History of Marrakesh

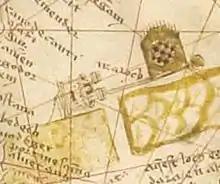
Depiction of Marrakesh ("Maroch") in 1413 map of Mecia de Viladestes

The Almohads also expanded the waterworks with a wider irrigation system, introducing open-air canals ("seguias"), bringing water down from the High Atlas mountains through the Haouz plain. These new canals allowed them to establish the magnificent Menara Garden and Agdal Gardens to the west and south of the city respectively.